William Price (physician)

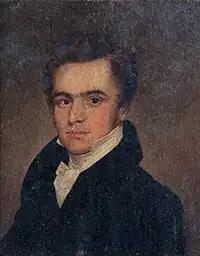
Price in 1822, whilst at medical school

William Price was born in a cottage at the farm ('the smallholding of the hedged field') near Rudry near Caerphilly in Glamorganshire on 4 March 1800. His father, also named William Price (b. 1761), was an ordained priest of the Church of England who had studied at Jesus College, Oxford. It is believed that he was a descendent of Ellis Price, the grandchild of , a Welsh nobleman chiefly known for his valour at the Battle of Bosworth Field in 1485, where he fought on the side of Henry VII. His mother, Mary Edmunds (1767–1844), was an uneducated Welshwoman who had worked as a maidservant for his paternal grandmother prior to his parents' marriage. Their marital union was controversial because Mary was of a lower social standing than William, something which was socially taboo in late 18th-century British society. They married at Machen church. In a "South Wales Star" article in 27 January 1793, children of the congregation recalled that after the procession, William's father (who was full of glee) ran onto the road dancing and pointing her out, shouted: "" ("I have taken her, look!, look!.") . The couple had three other surviving children, Elisabeth (1793–1872), Mary (1797–1869) and Ann (1804–1878).